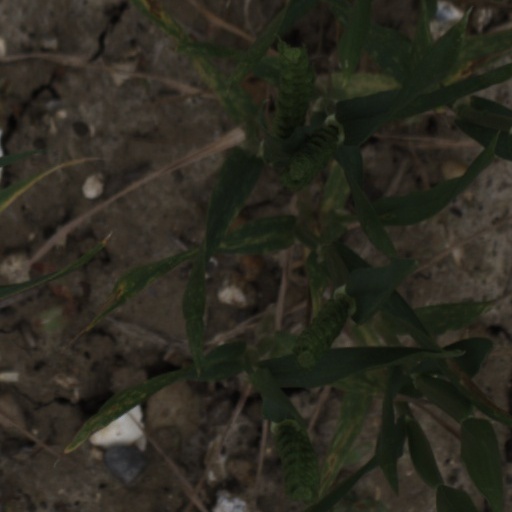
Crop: wheat